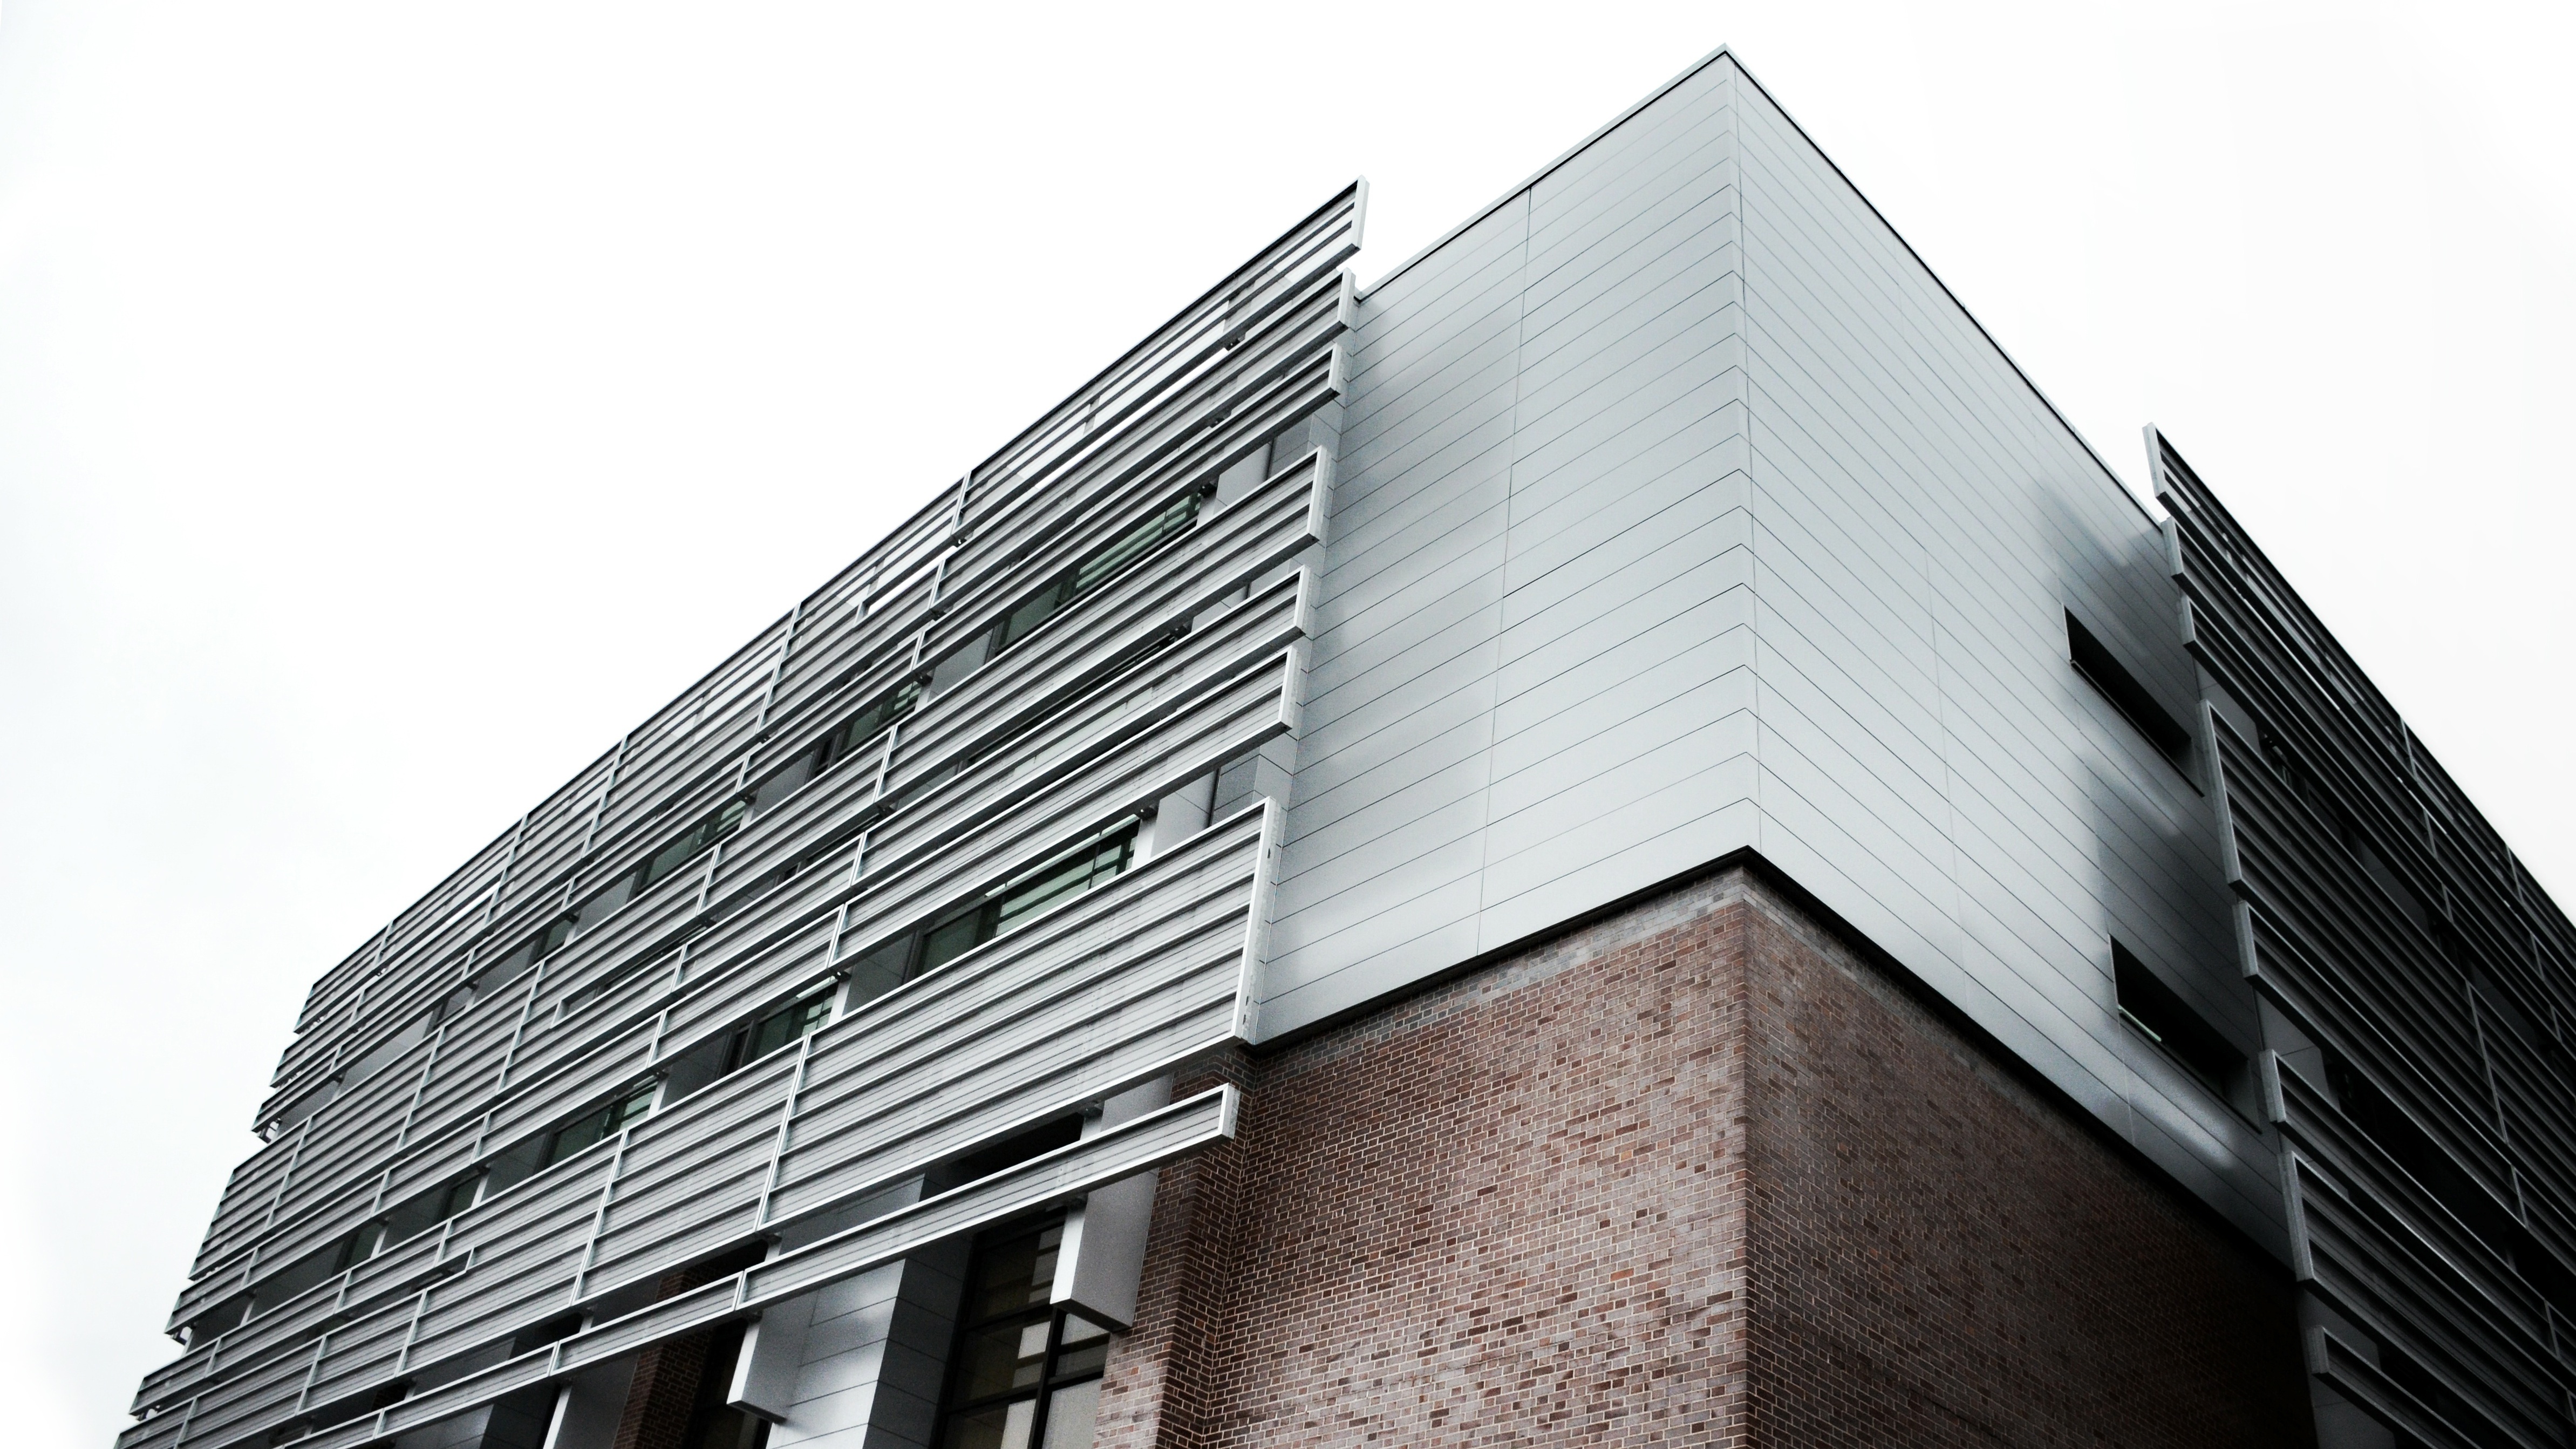
architecture, building, skyscraper, line, facade, professional, tower block, commercial building, headquarters, daylighting, residential area, brutalist architecture